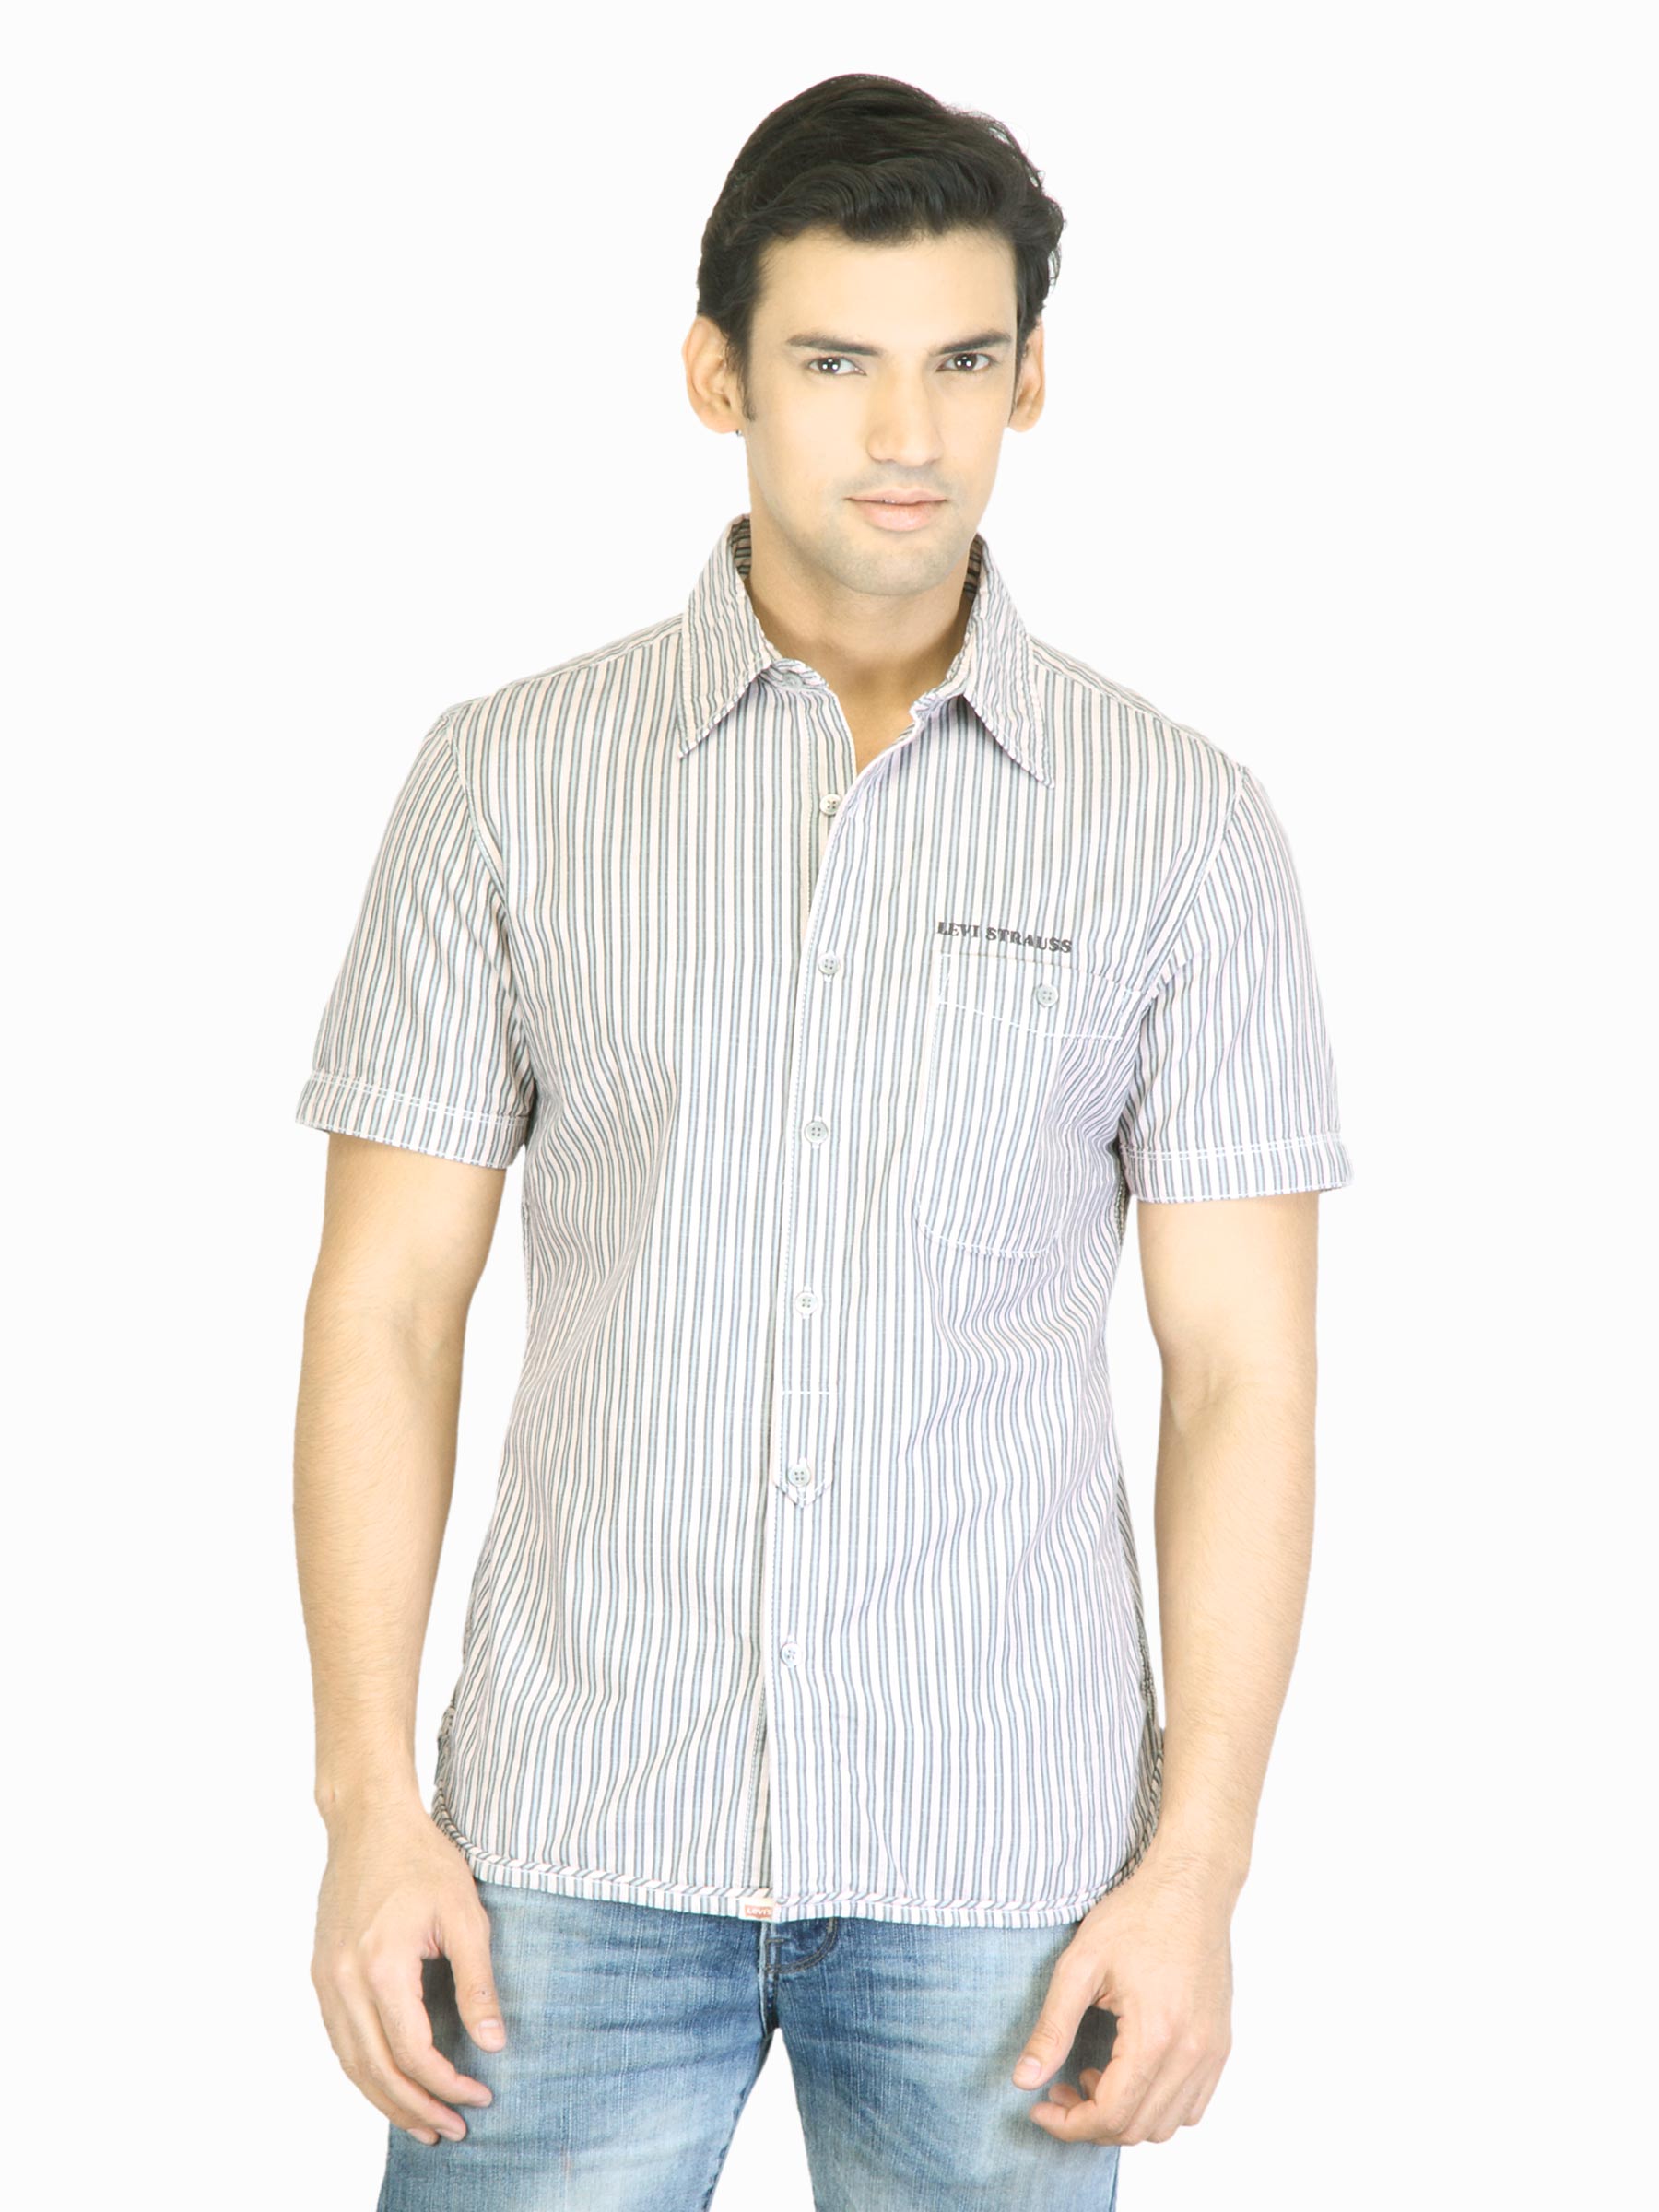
Levis Men Striped Grey Shirt
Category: Apparel / Topwear / Shirts
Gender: Men
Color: Grey
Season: Fall 2011
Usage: Casual